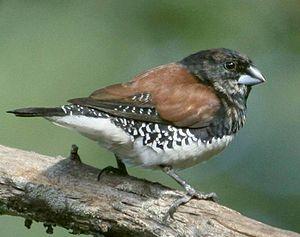
Le Capucin bicolore est une espèce de passereau appartenant à la famille des Estrildidae.